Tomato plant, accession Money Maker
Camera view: bottom (45 deg); turntable rotation: 210 degrees
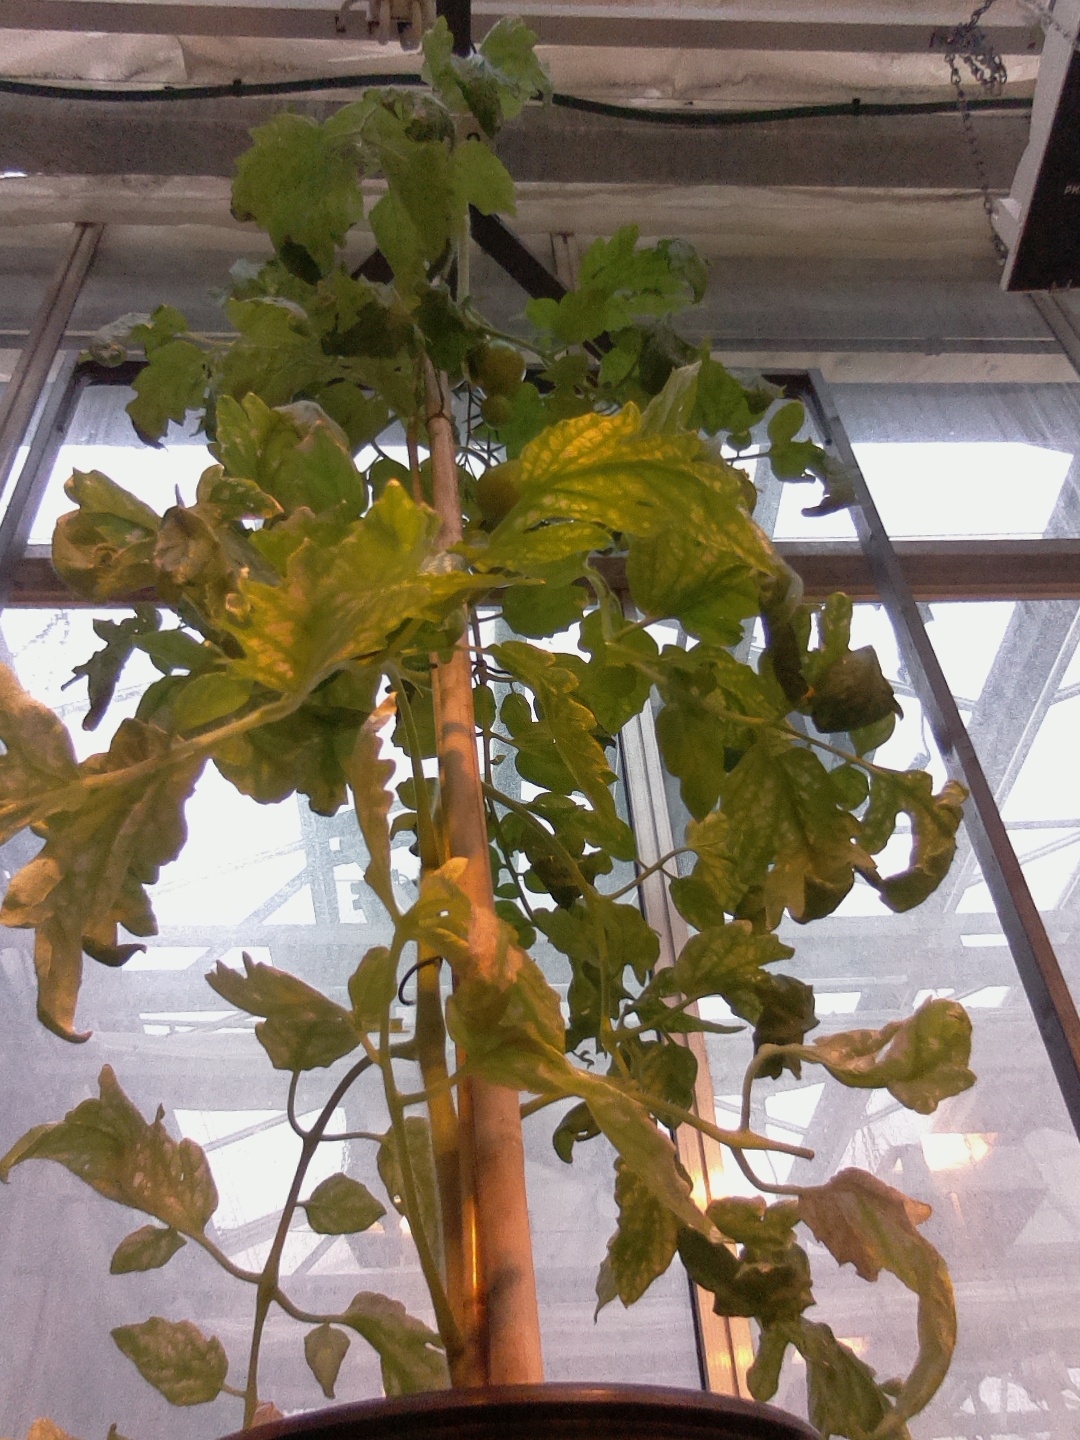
BBCH growth stage 76: 60%-70% of final fruit size